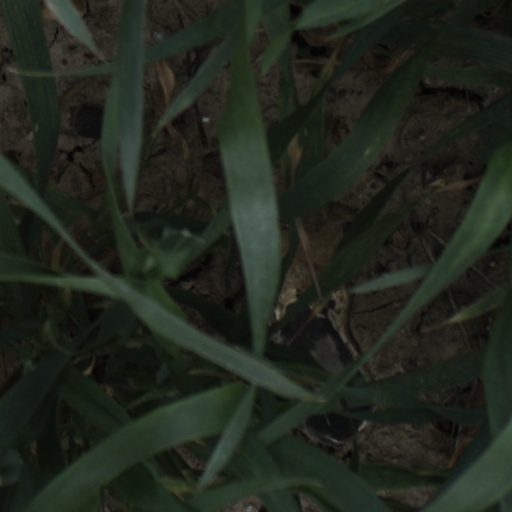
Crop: wheat